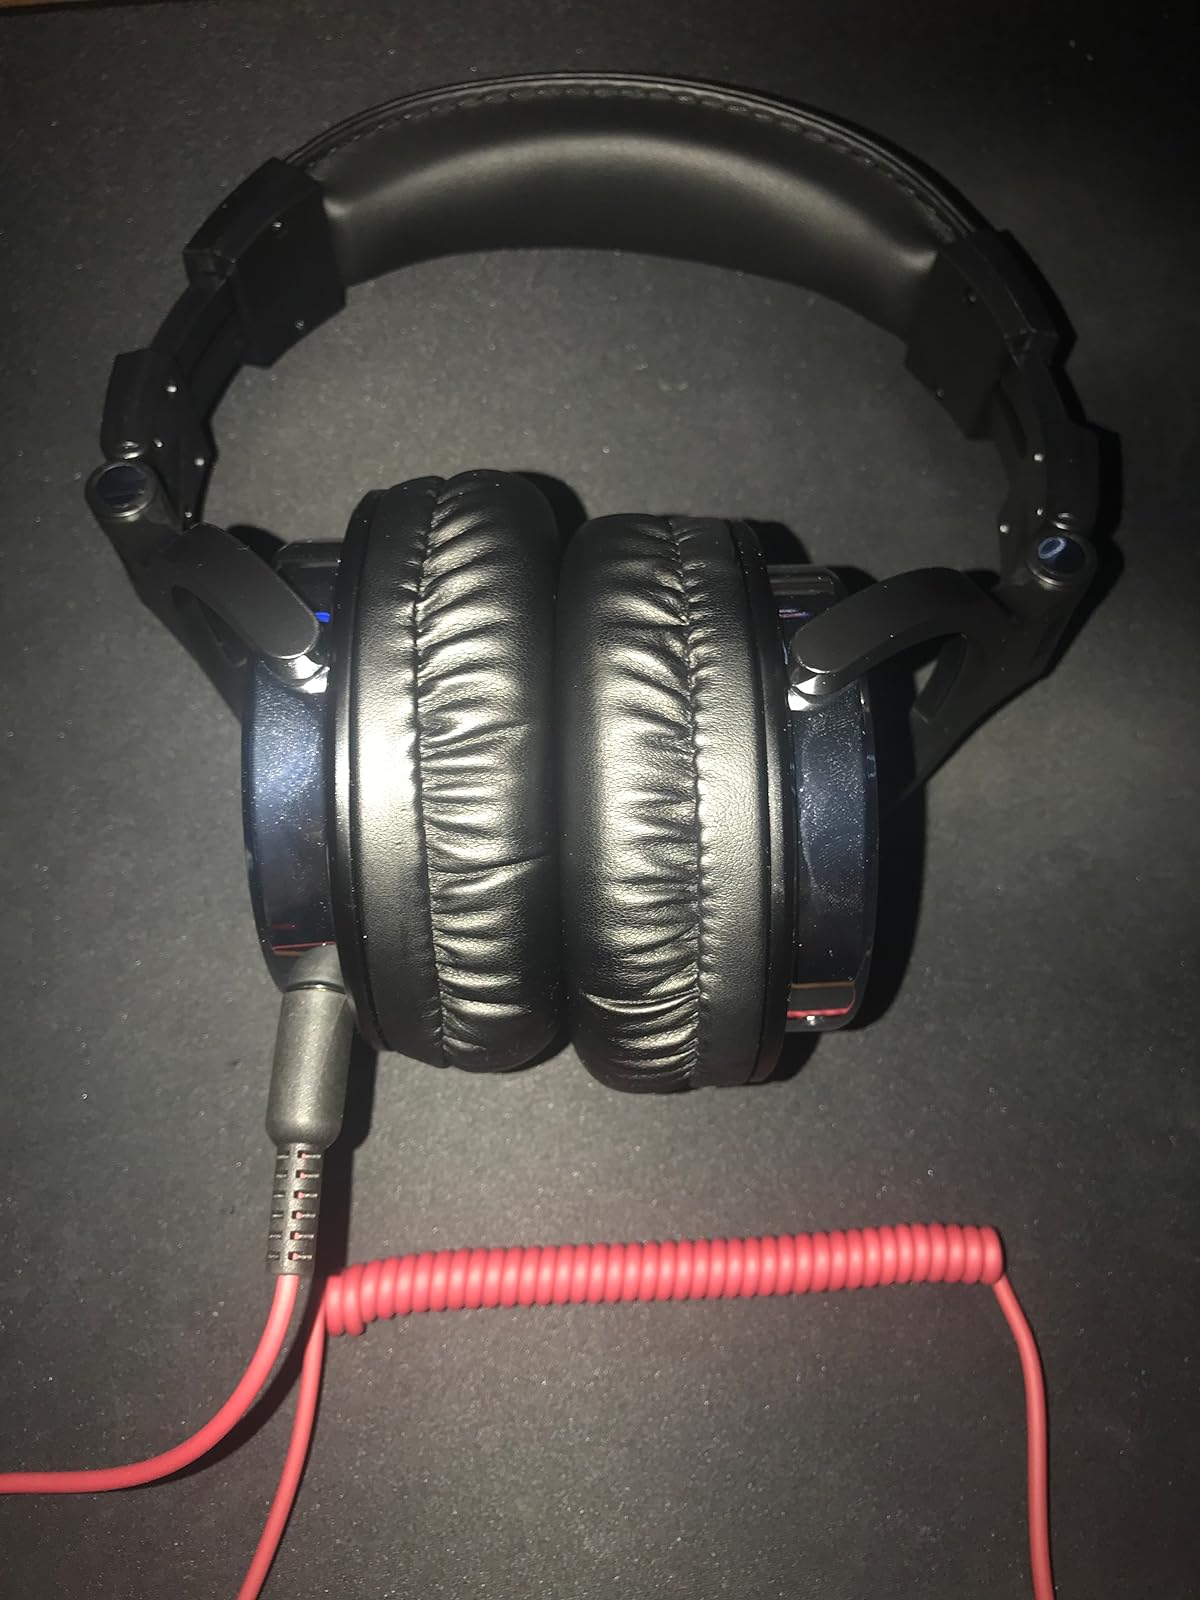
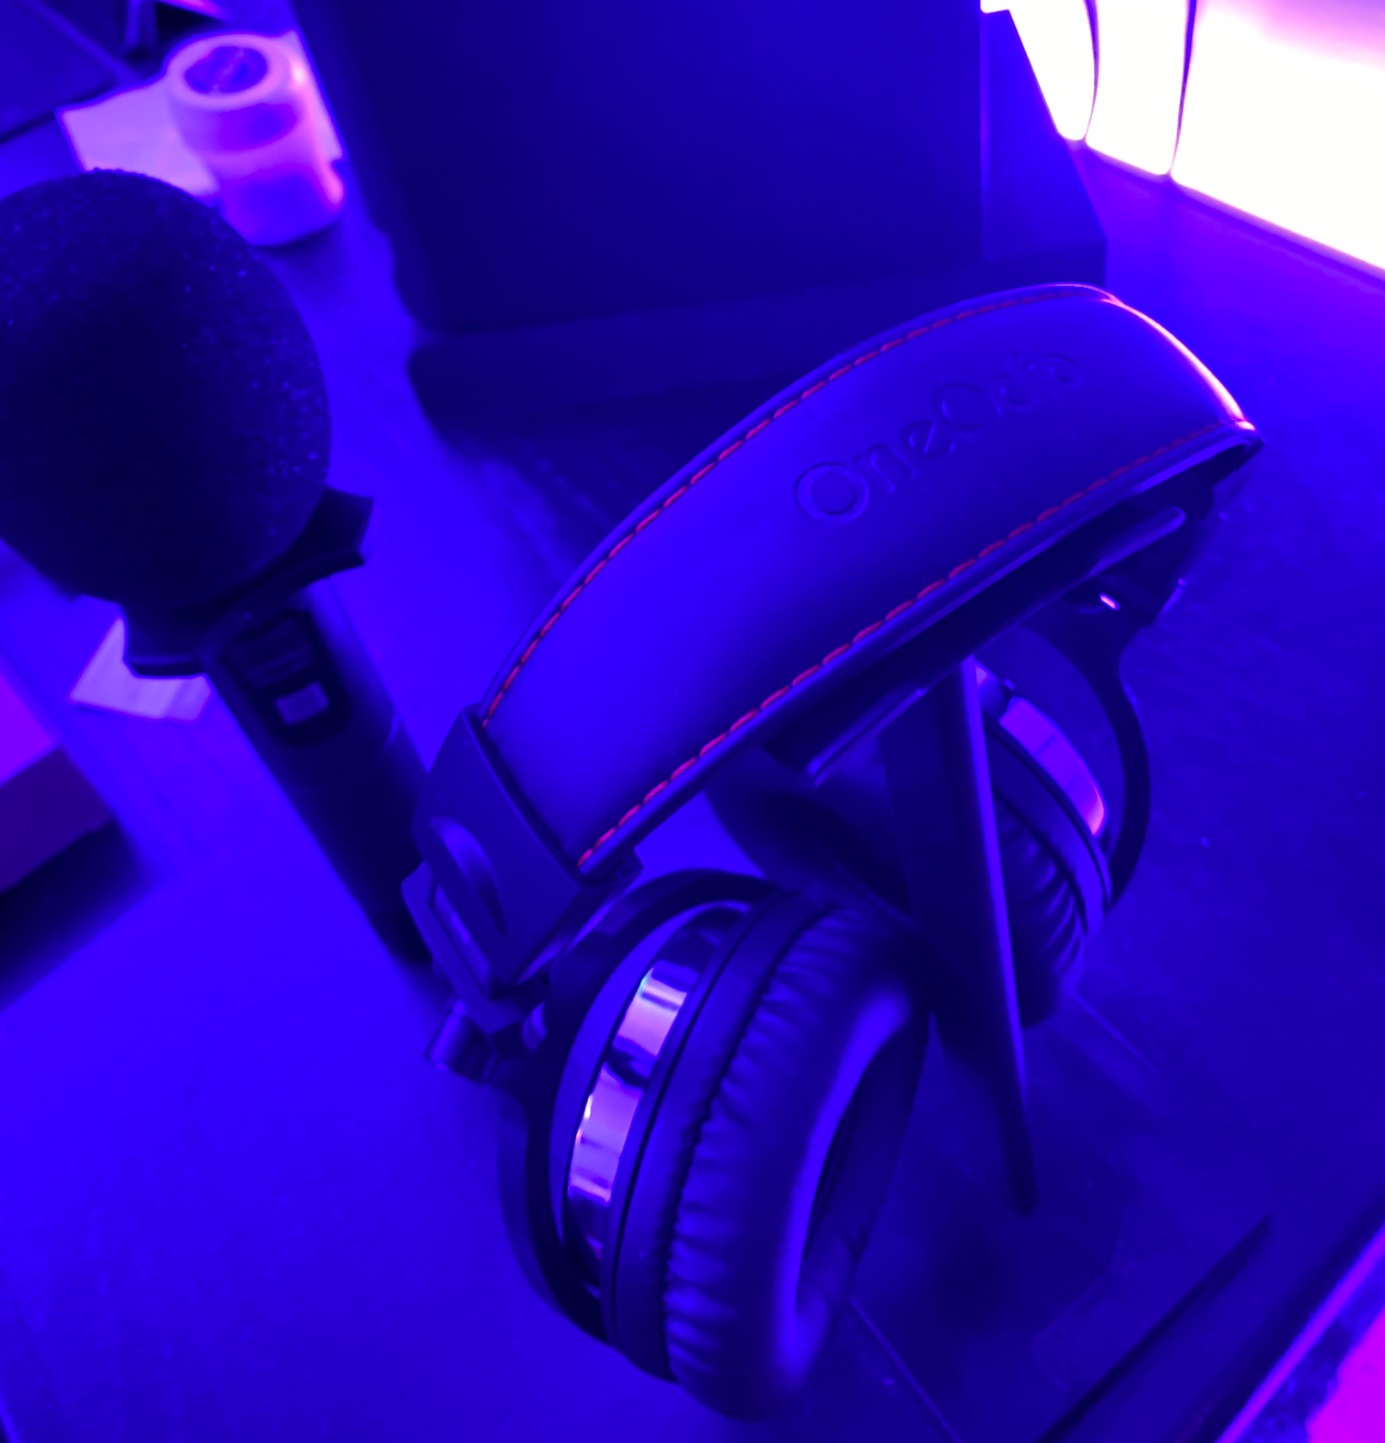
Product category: headphones
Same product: yes